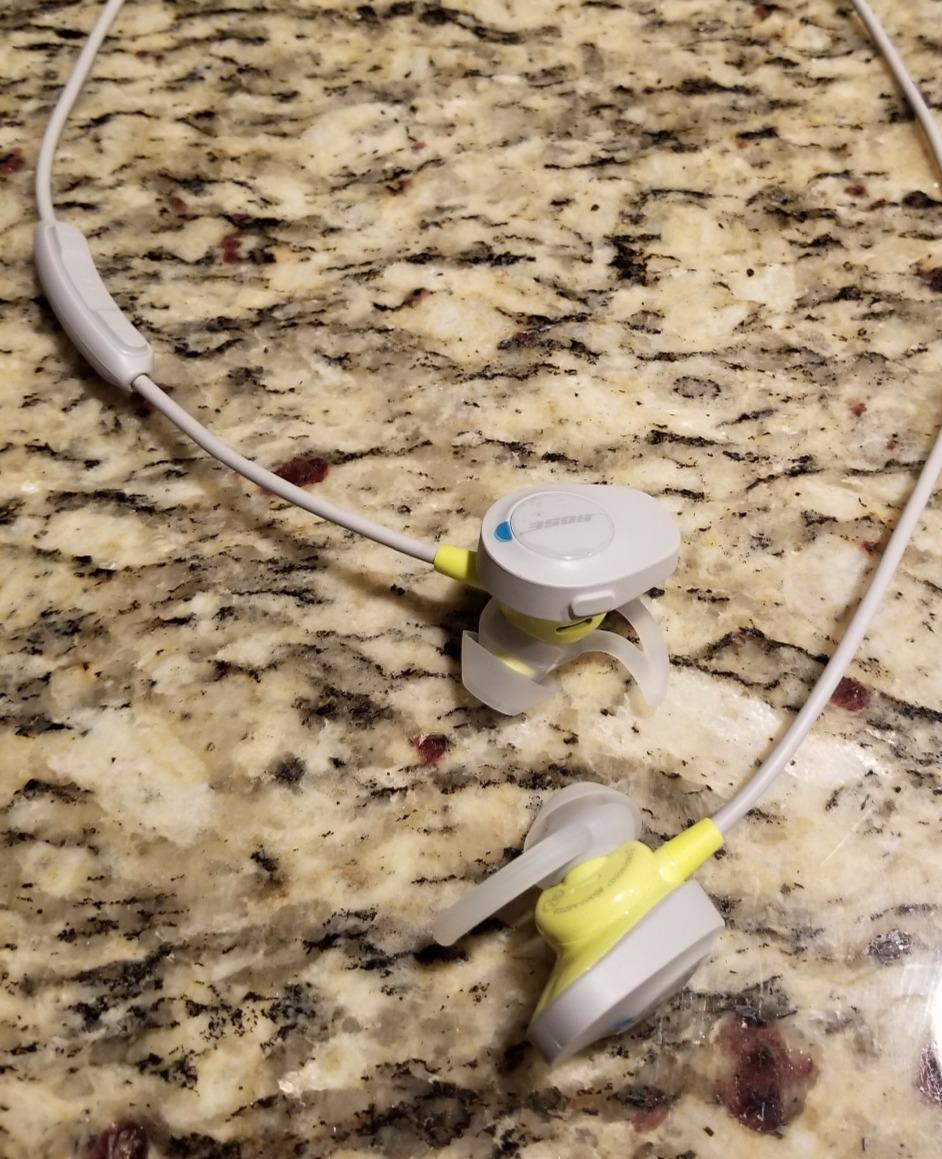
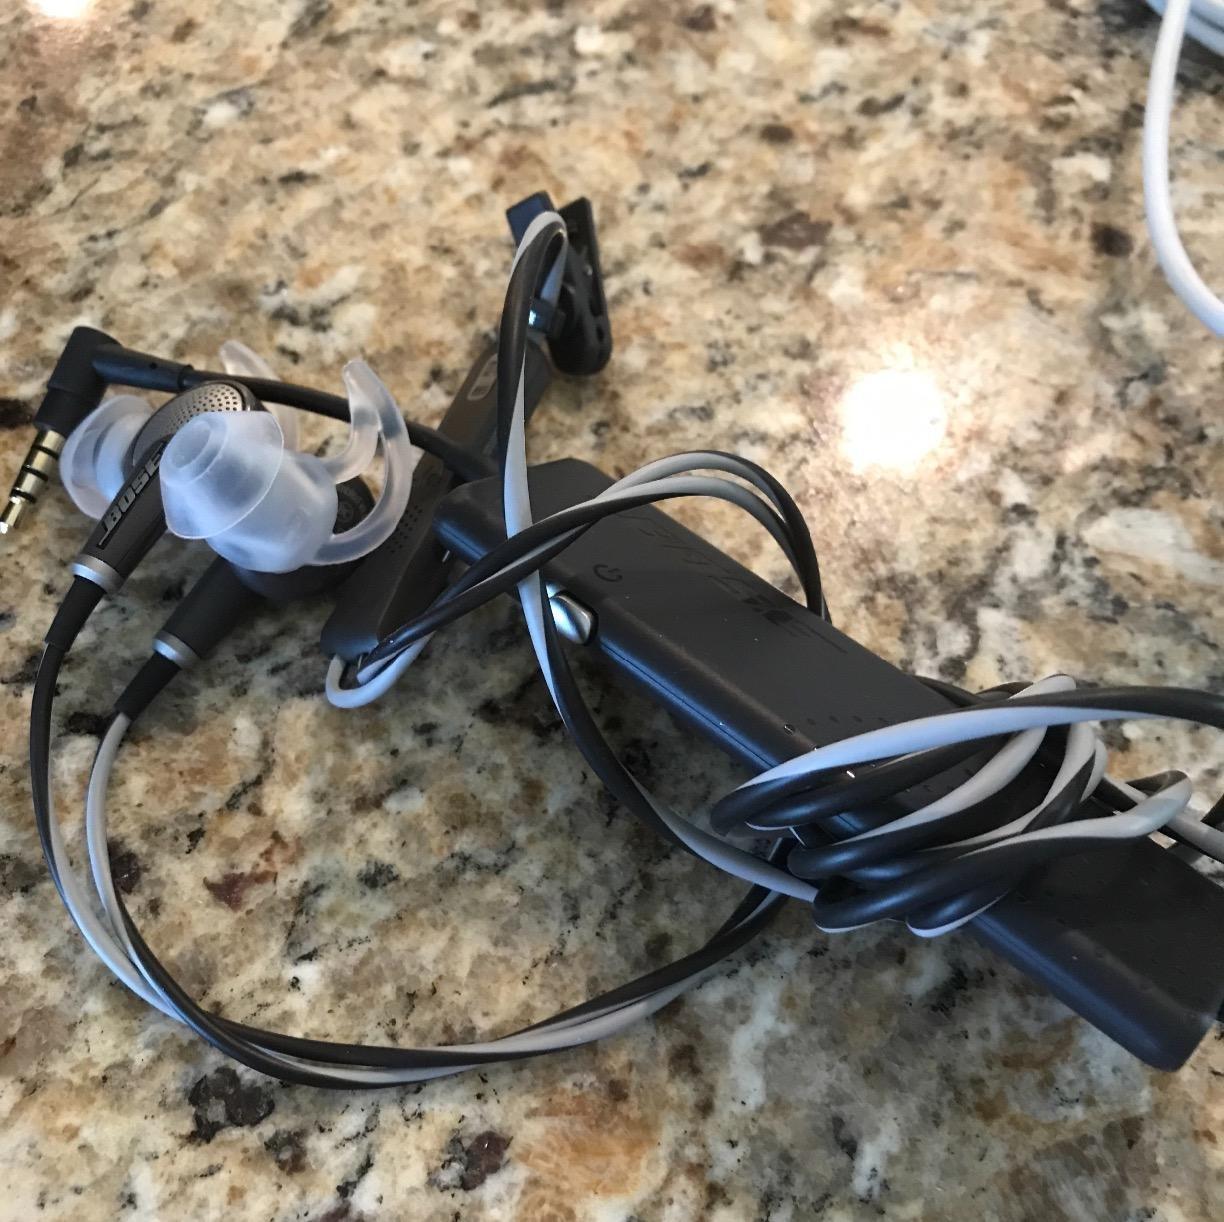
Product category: headphones
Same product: no